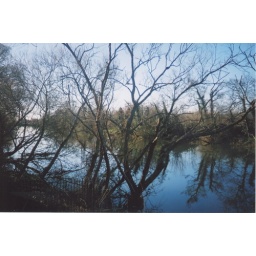
Grim but delightful, the blue of the sky is enhanced by reflection on the still water of the river